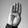
ASL letter: B